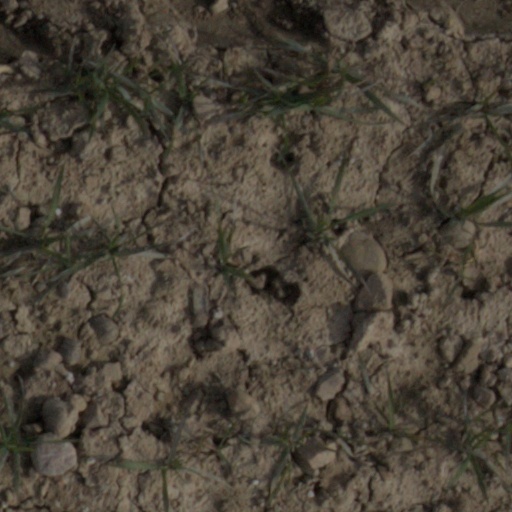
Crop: wheat